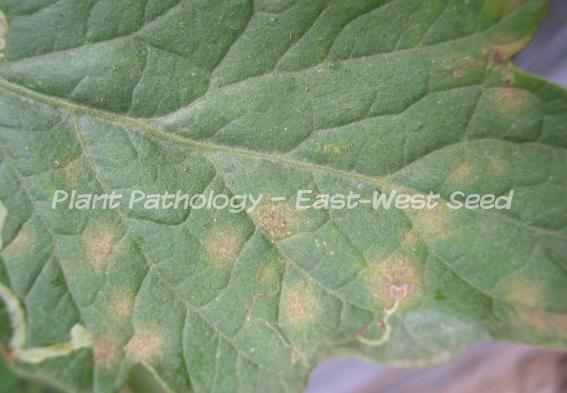
Labels: Tomato mold leaf